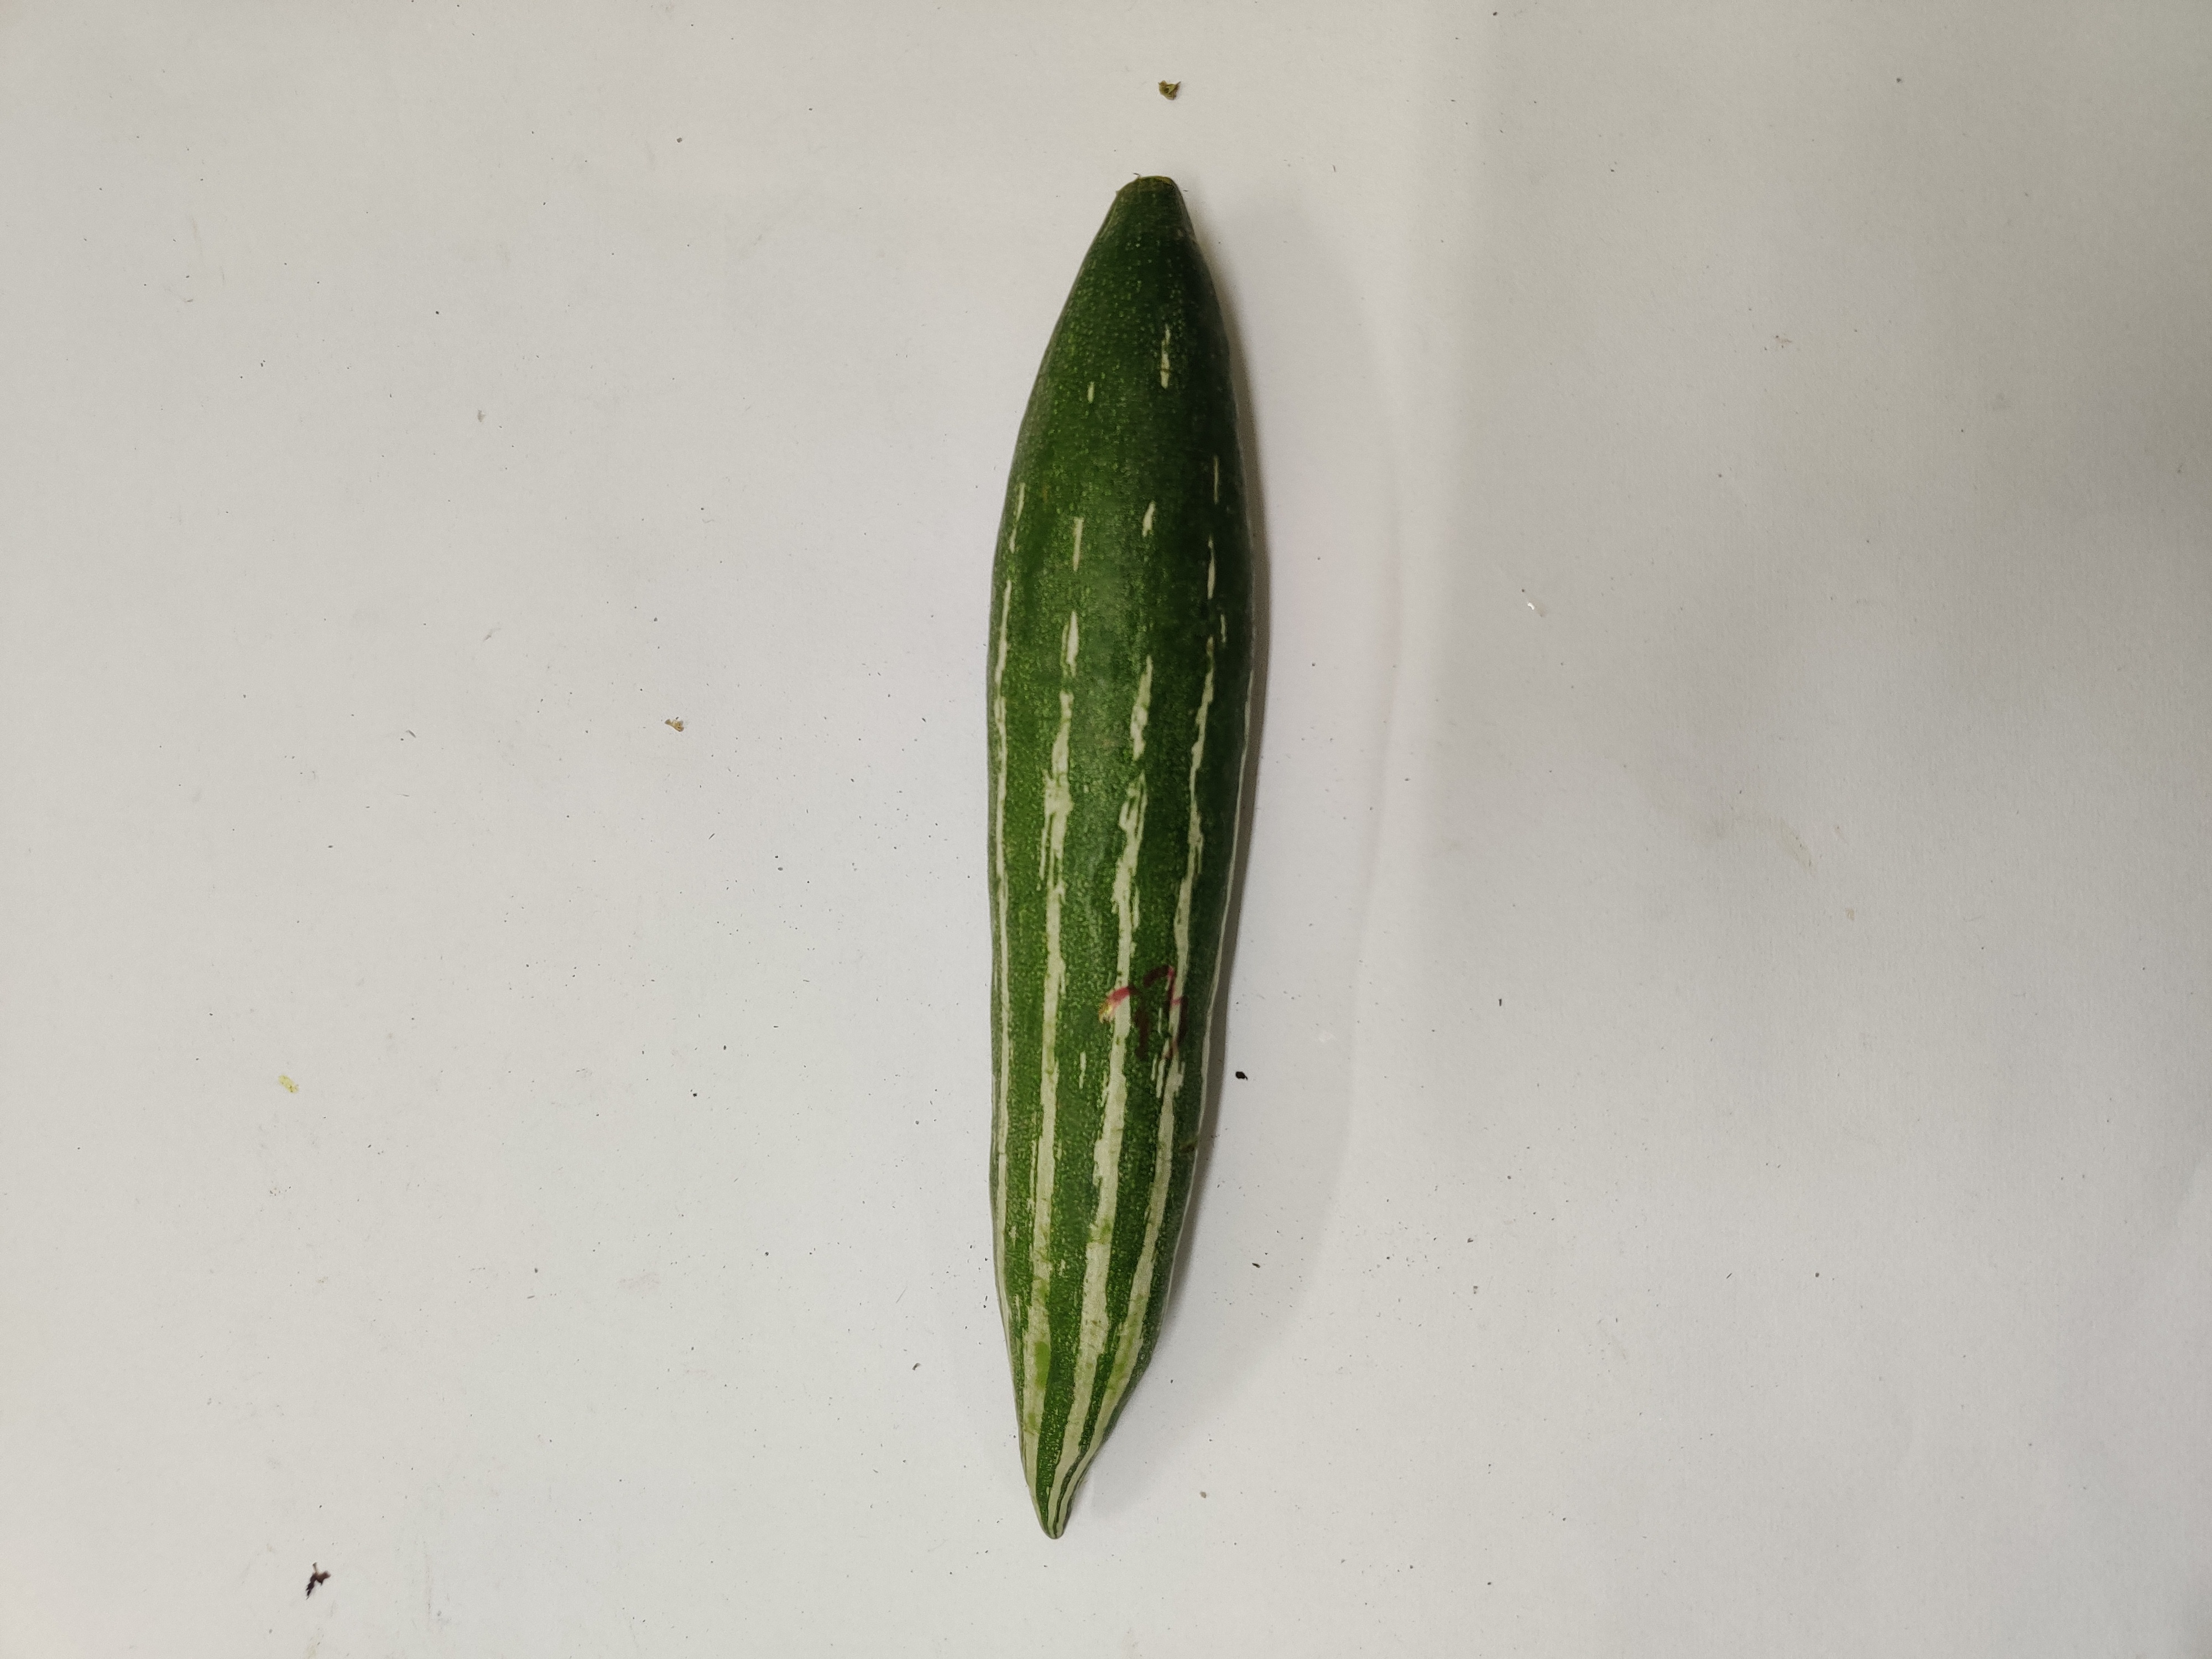
Crop: Snake Gourd
Condition: Fresh